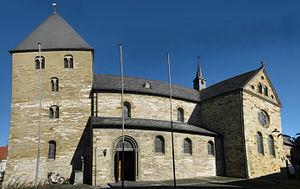
Église catholique St. Dionysius à Lippstadt-Bökenförde